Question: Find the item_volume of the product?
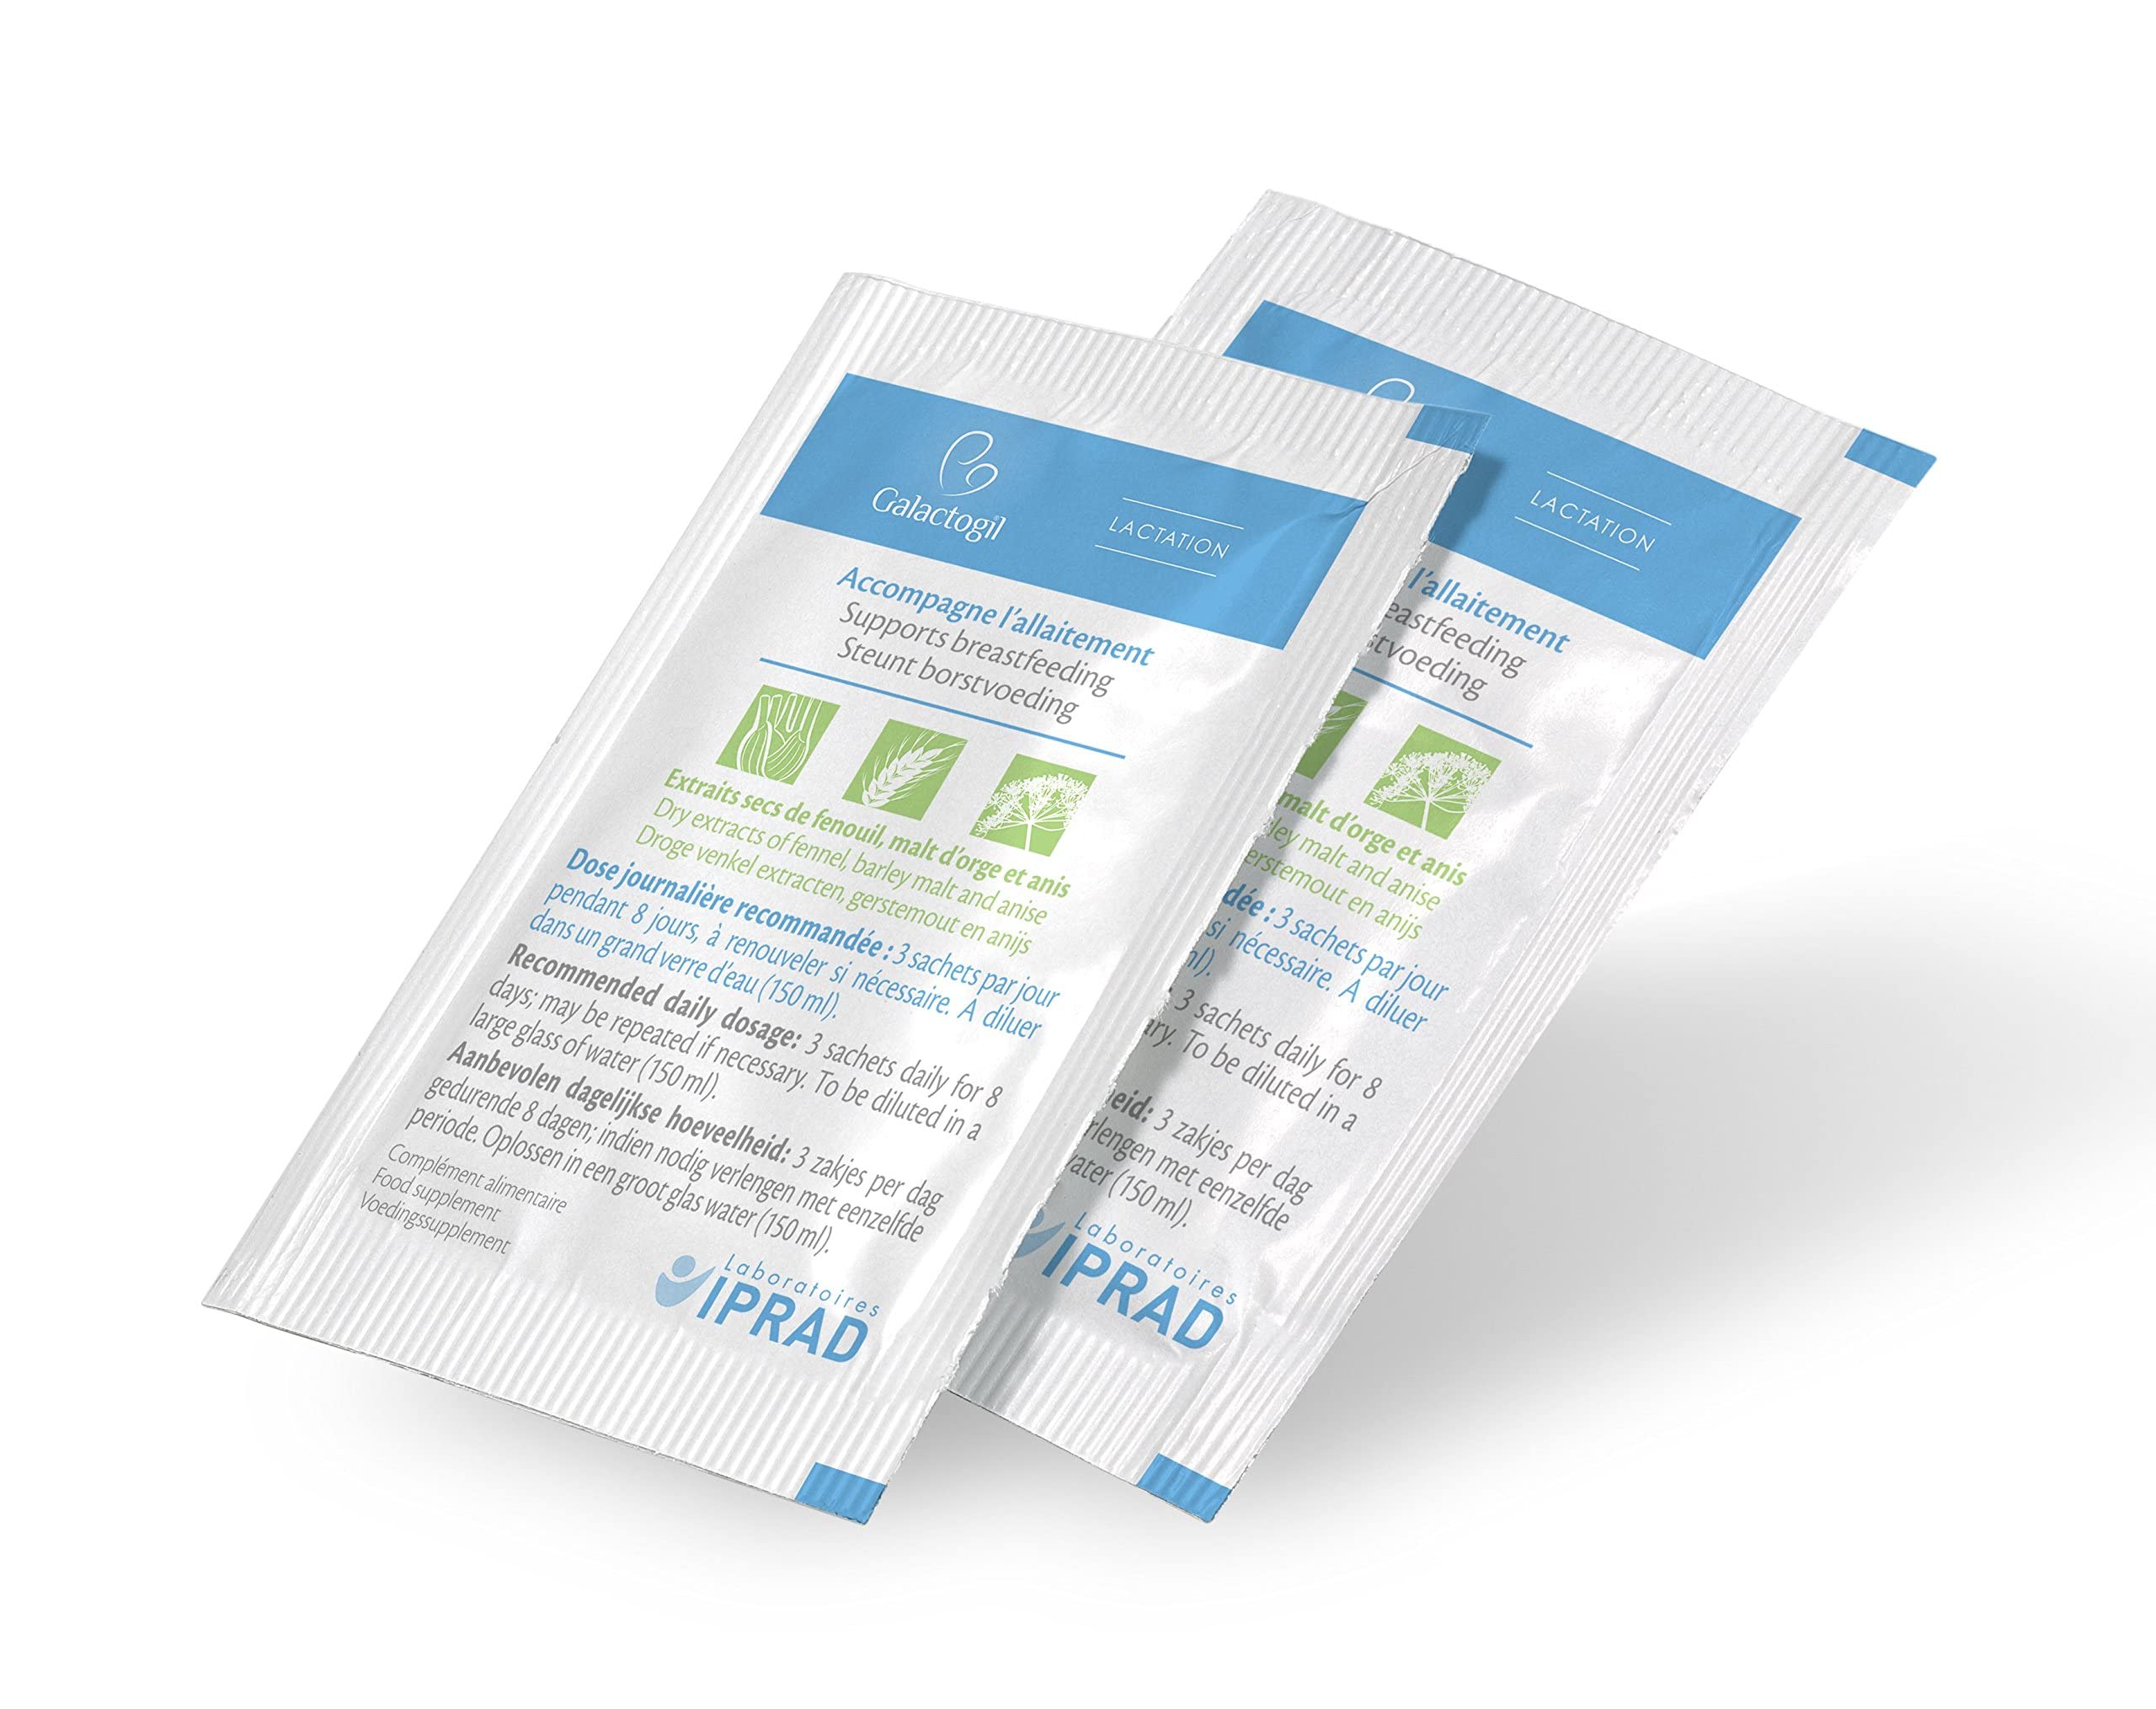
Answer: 150.0 millilitre